Providence Steam Roller

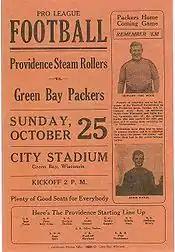
1931 program between the "Steam Roller" and Green Bay Packers

Providence opened its 1928 season against Red Grange and the New York Yankees, Wilson's rival from the AFL. The Steam Roller led the Yankees 20–7 at halftime and held that score throughout the second half. However, the team's next game resulted in a 10–6 loss to the Frankford Yellow Jackets. However, the team soon rebounded with a four-game winning streak over the Dayton Triangles (28–0), Yankees (12–6), Pottsville Maroons (13–6) and Detroit Wolverines (7–0). The Steam Roller faced the Yellow Jackets again at Frankford Stadium on November 17, which resulted in a scoreless tie. However a week later, at the Cycledrome, Providence finally avenged its only loss of the season with a 6–0 victory over the Yellow Jackets. The team would then post wins over the New York Giants (16–0) and Pottsville (7–0), before ending its season with a 7–7 tie, against the Green Bay Packers. Providence was named the 1928 NFL Champions. Prior to the 1932 season, the NFL team with the best winning percentage was named the NFL Champions. Despite the Yellow Jackets winning 3 more games than the Steam Roller and posting an 11–3–2 record, Providence was awarded the title due to having a better winning percentage with an 8-1-2 season.